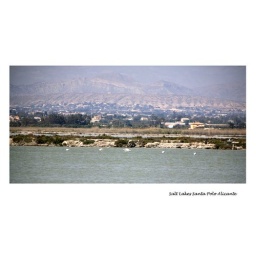
Just down the road from our house in Gran Alacante are Salt Lakes.